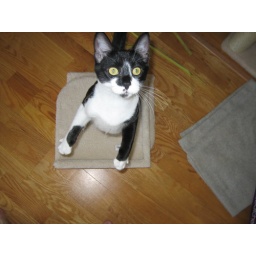
Harry going completely crazy over the new cat tree pieces